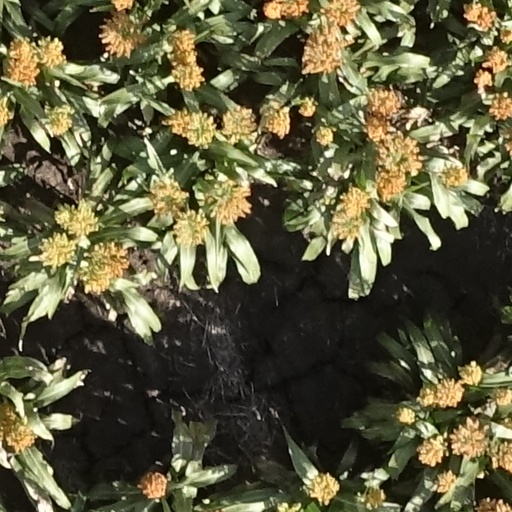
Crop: sorghum